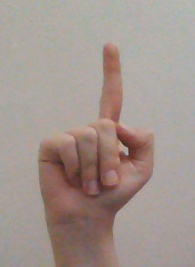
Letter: bb